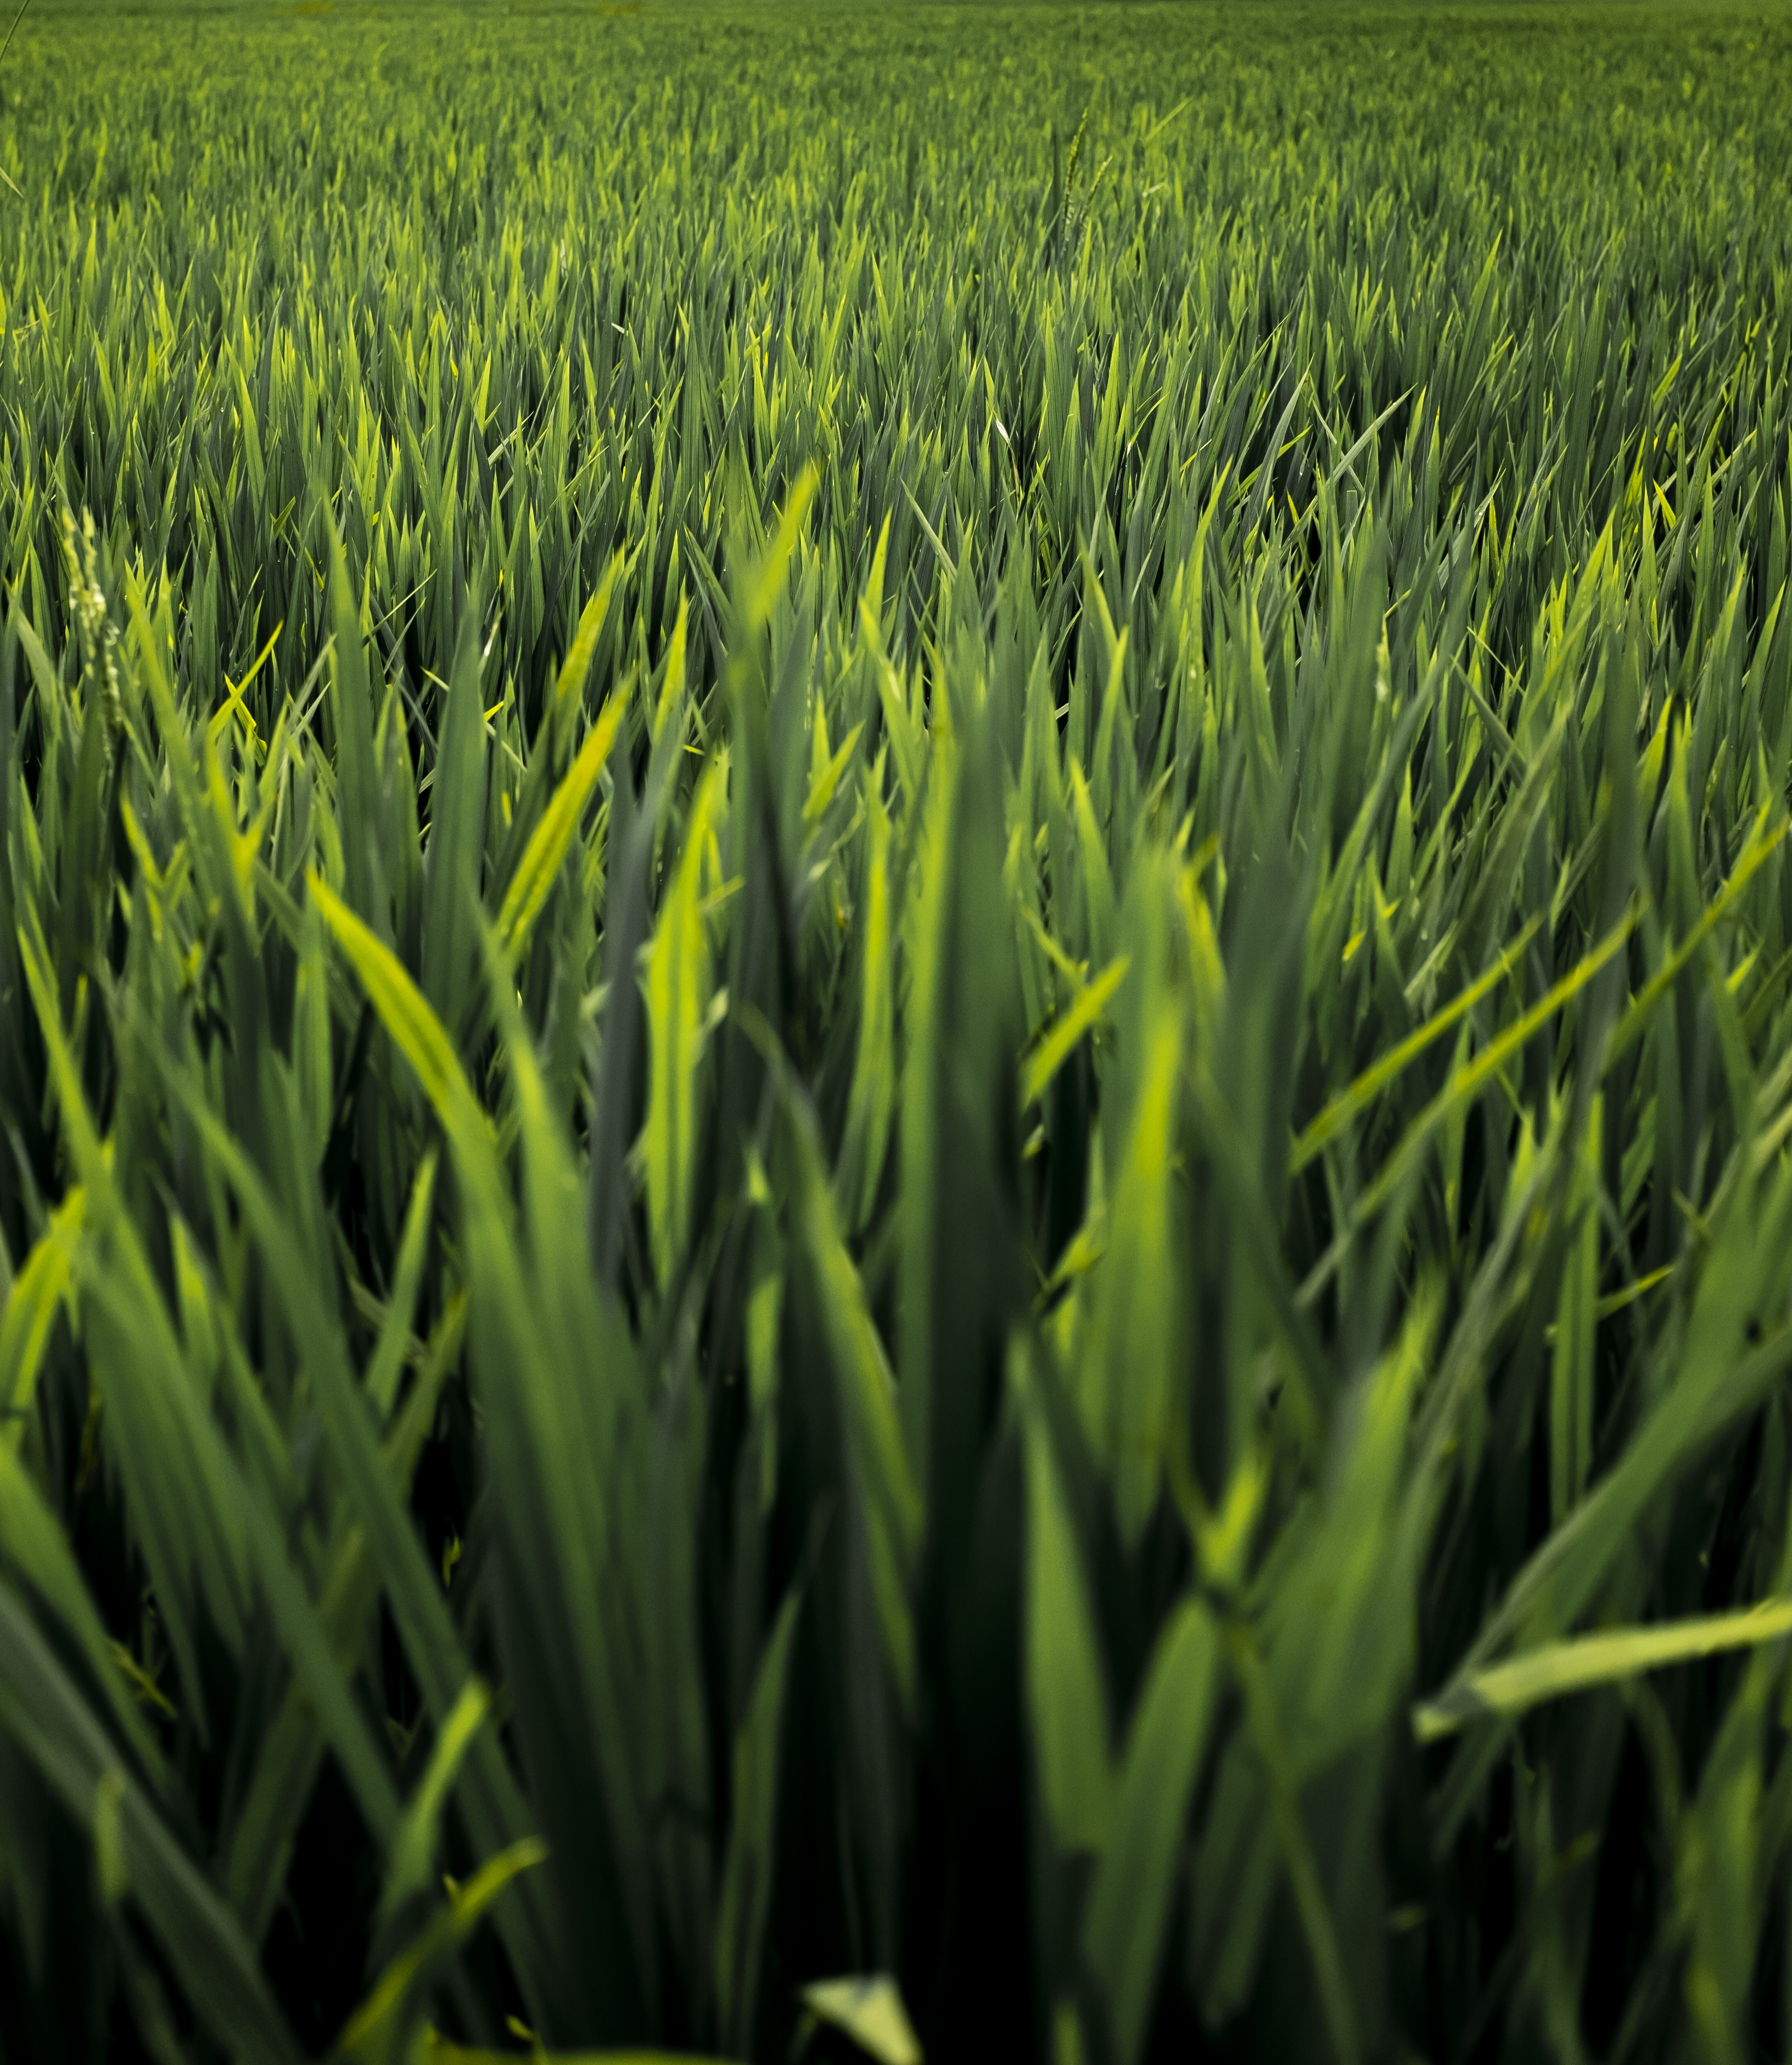
grass, plant, field, lawn, meadow, flower, food, green, crop, soil, agriculture, grassland, paddy field, flowering plant, grass family, land plant